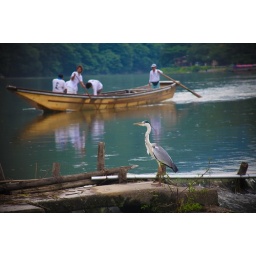
A crane stand near a river boat in Kyoto, Japan.